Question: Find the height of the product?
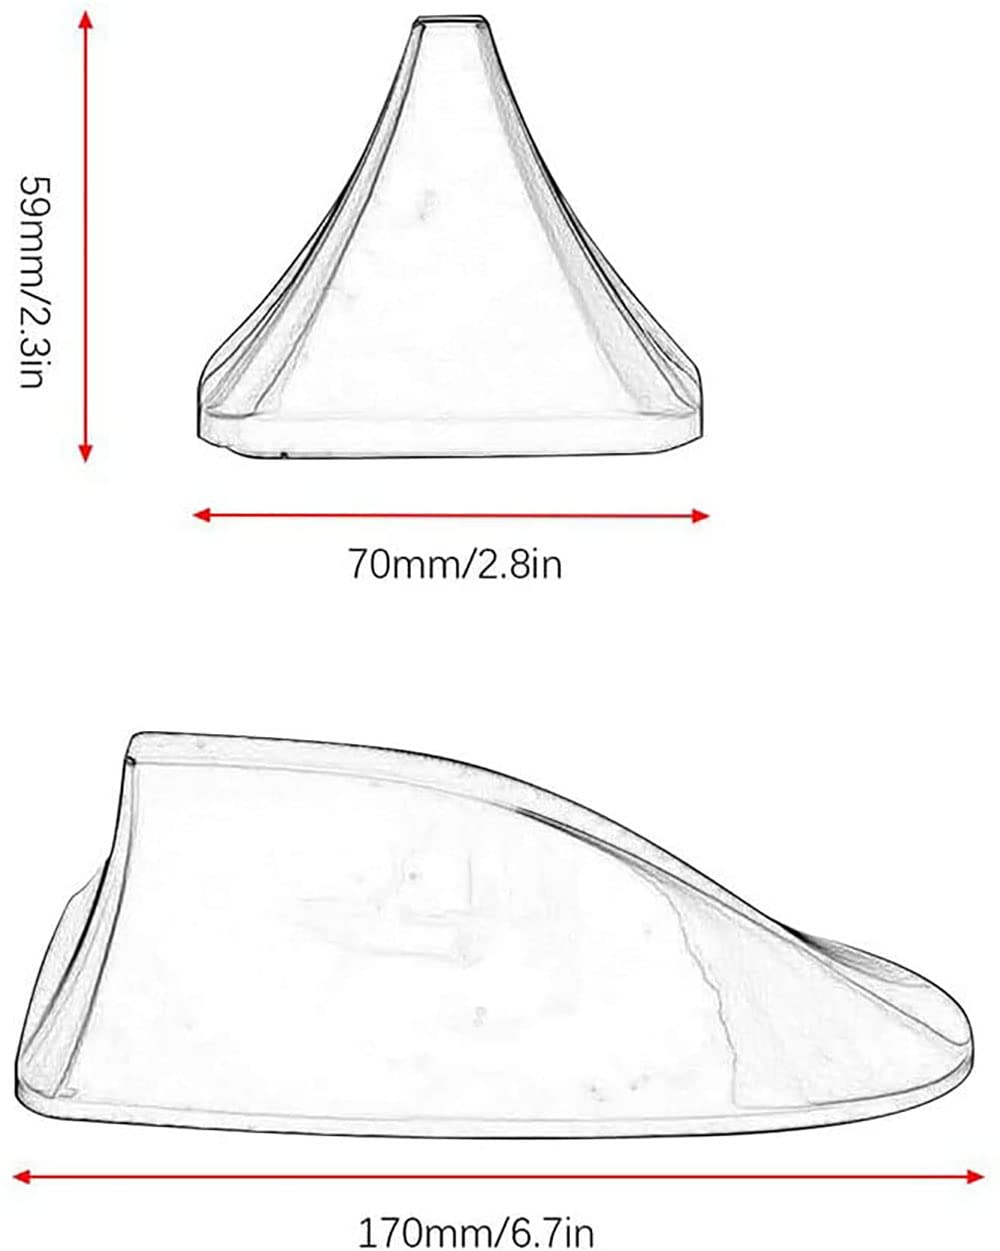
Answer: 59.0 millimetre